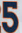
Number: 5